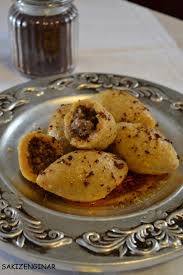
Yemek: icli_kofte